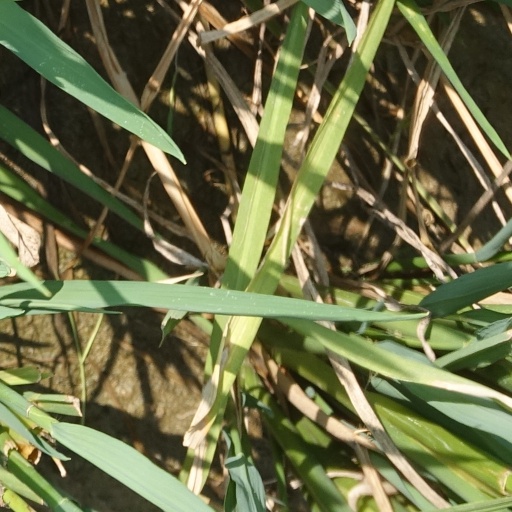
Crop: rice